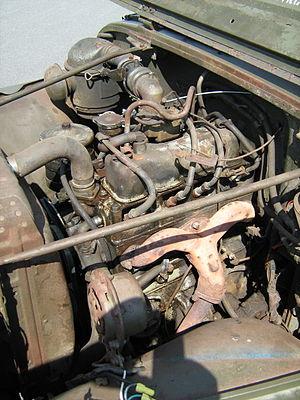
Le Willys F4-134 Hurricane est un moteur 4 cylindres en ligne qui équipa de nombreux modèles de la célèbre Jeep CJ : les CJ-3B, CJ-5 et CJ-6. Il a également été utilisé dans les véhicules Willys 473 et 475 pick-up et les breaks. Il a remplacé le moteur Willys Go-Devil qui a été monté dans les modèles Willys MB et les premiers modèles Jeep comme le Jeep Jeepster. Ce moteur a également été construit par Mitsubishi sous licence Jeep.